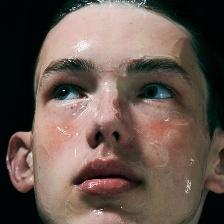
Label: faces